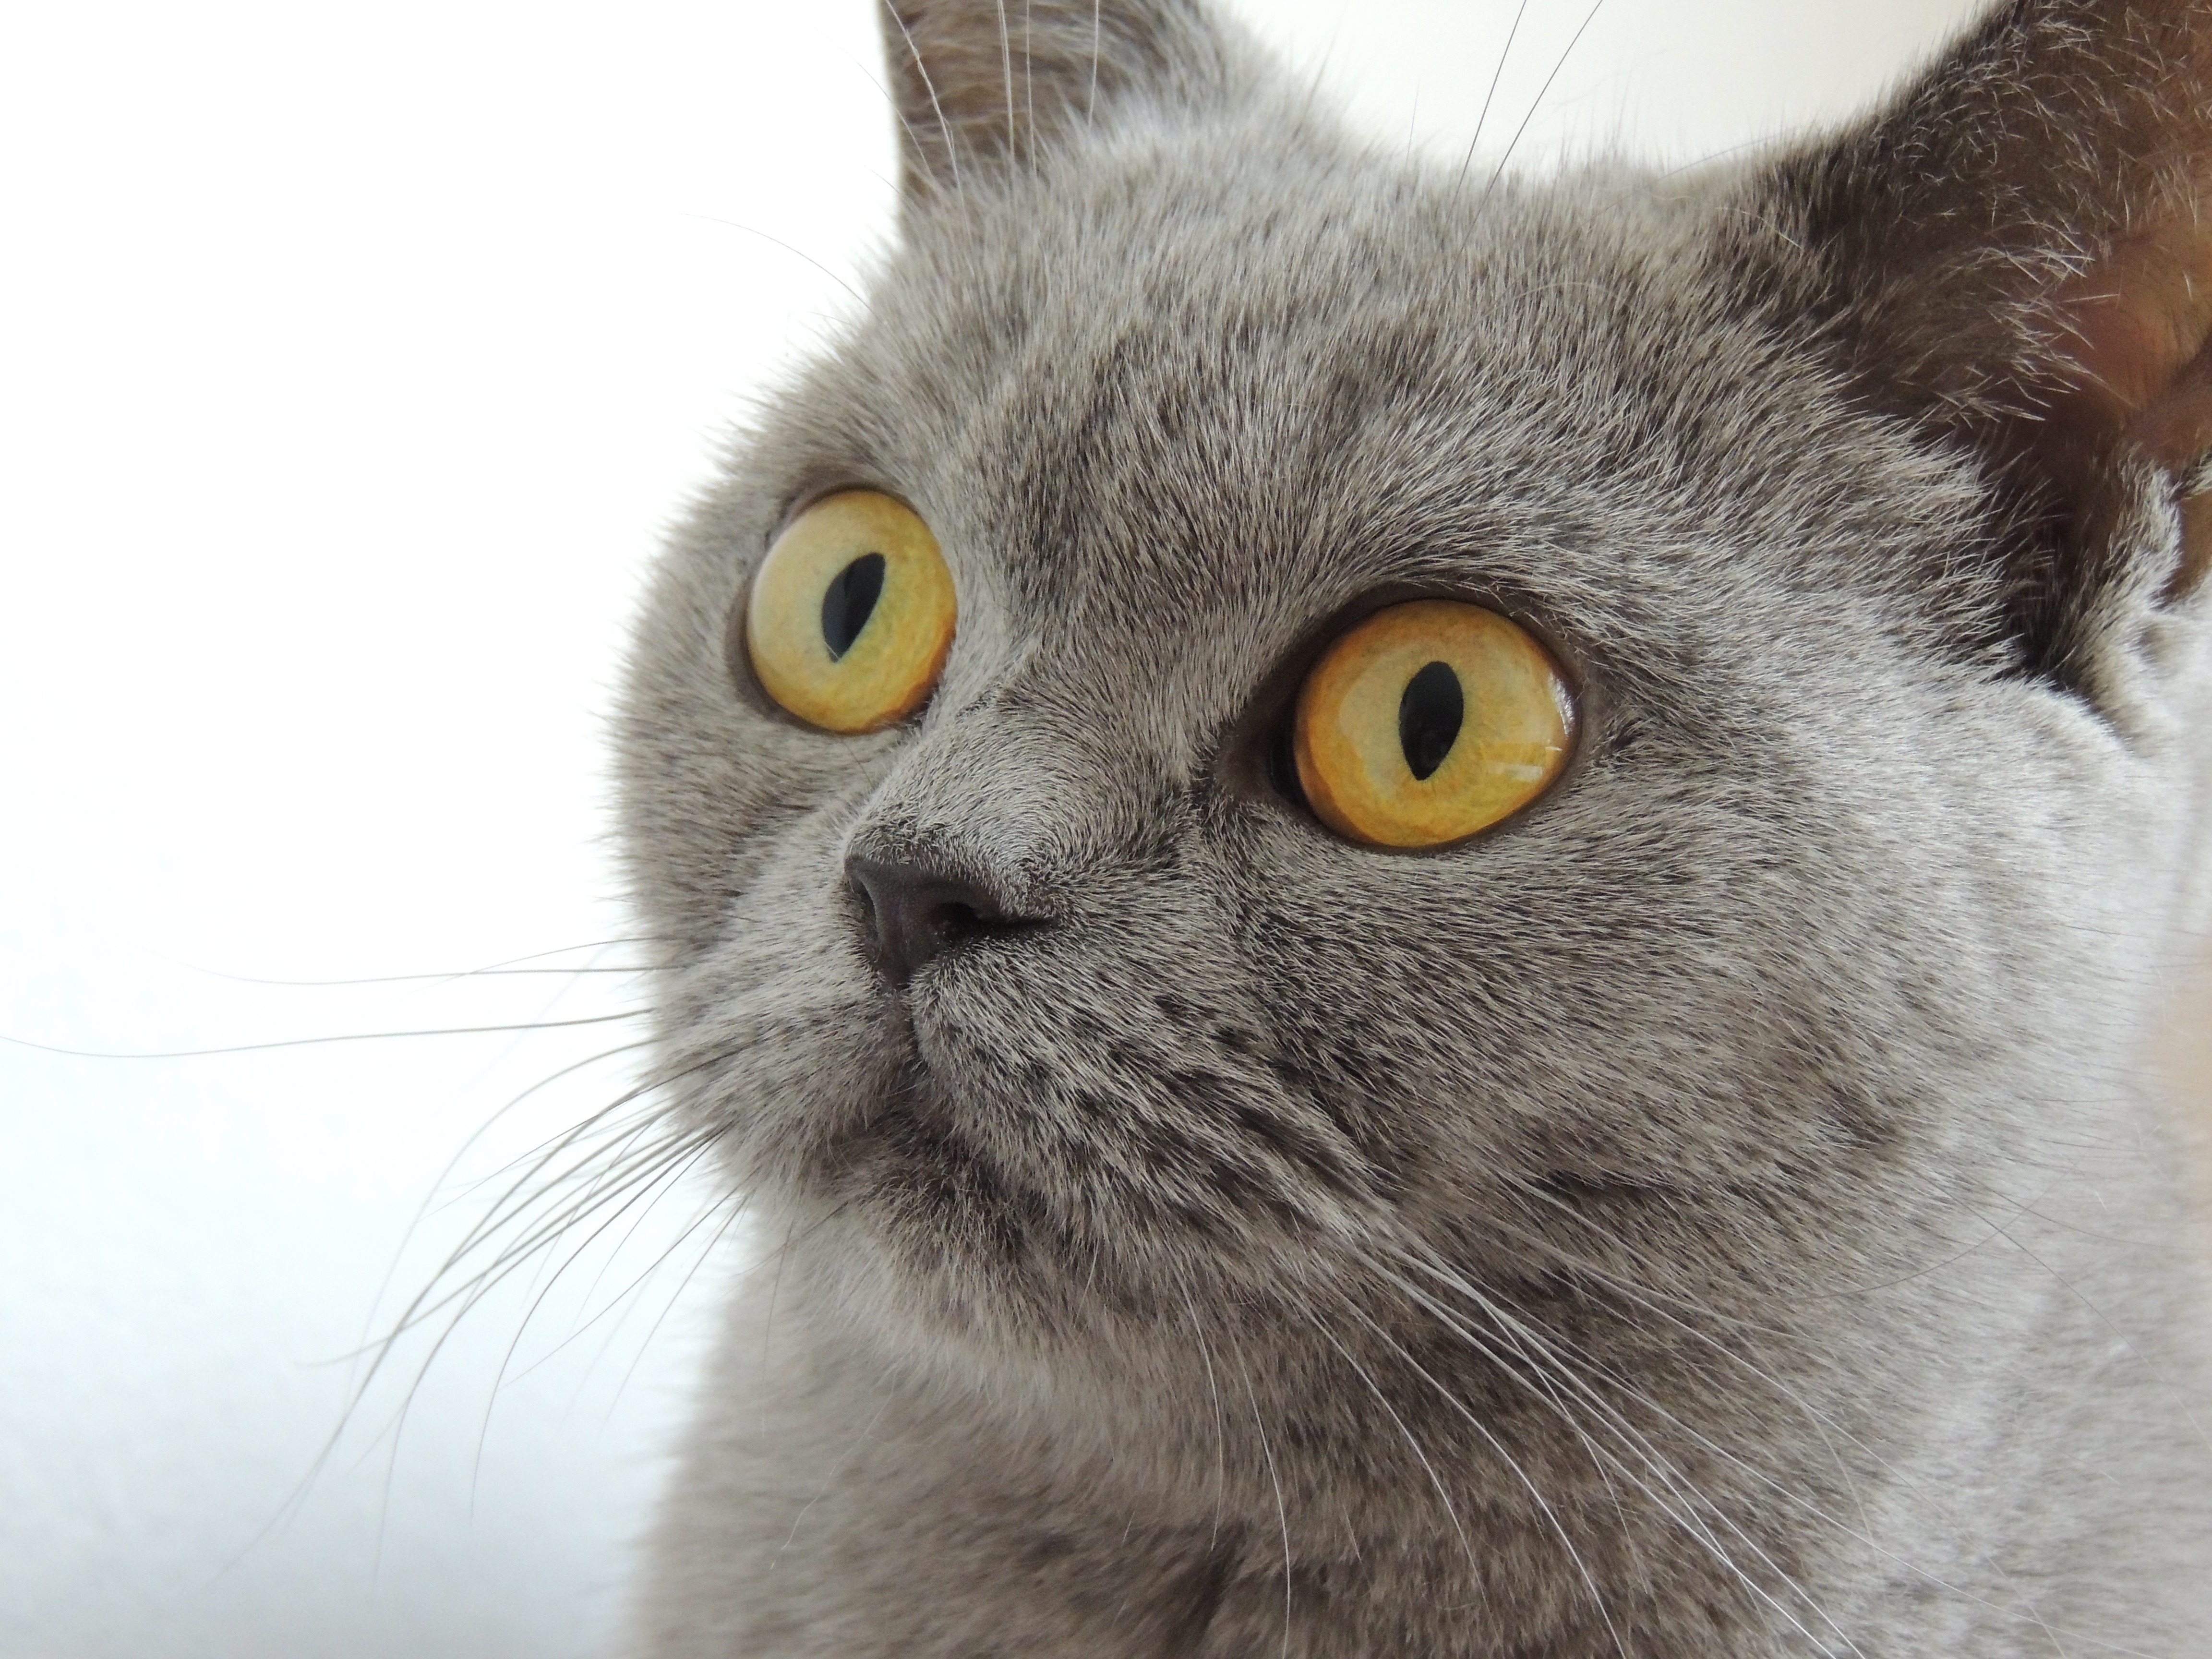
view, home, animal, cat, mammal, fauna, face, nose, eyes, whiskers, snout, vertebrate, burmese, british shorthair, european shorthair, chartreux, russian blue, korat, burmilla, small to medium sized cats, cat like mammal, nebelung, domestic short haired cat, british semi longhair